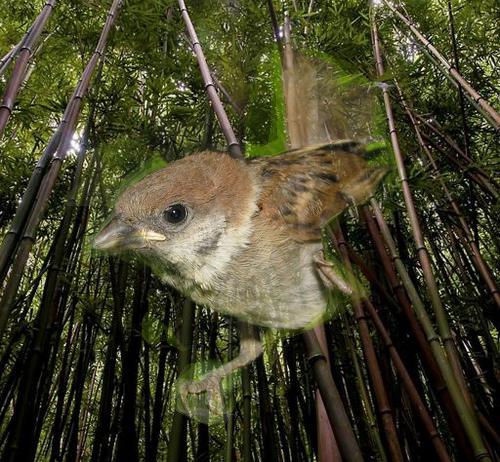
Bird species: Tree_Sparrow
Bird type: landbird
Background: land